Clyde Christensen

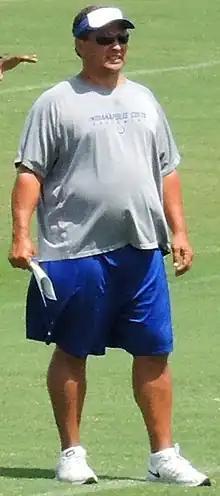
Christensen with the Colts in 2015

Clyde Christensen (born January 28, 1956) is an American football coach, currently working as an associate head coach at Appalachian State. Prior to his tenure at Appalachian State, Christensen spent two seasons at his alma mater North Carolina with head coach Mack Brown. A decorated assistant coach, Christensen has experience coaching collegiately and in the NFL ranks. Before returning to Chapel Hill, Christensen most recently was the quarterbacks coach for the Tampa Bay Buccaneers, where he worked with legendary quarterback Tom Brady. He has also coached for the Indianapolis Colts, where he mentored and developed Peyton Manning and Andrew Luck. Christensen has been a part of two Super Bowl-winning teams, XLI with the Colts and LV with the Buccaneers.